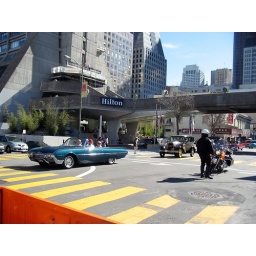
We were walking down the street in Chinatown and all of a sudden a parade of Classic Cars came driving by.